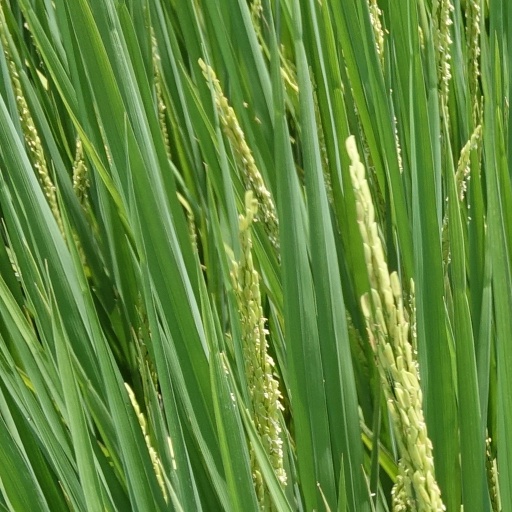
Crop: rice